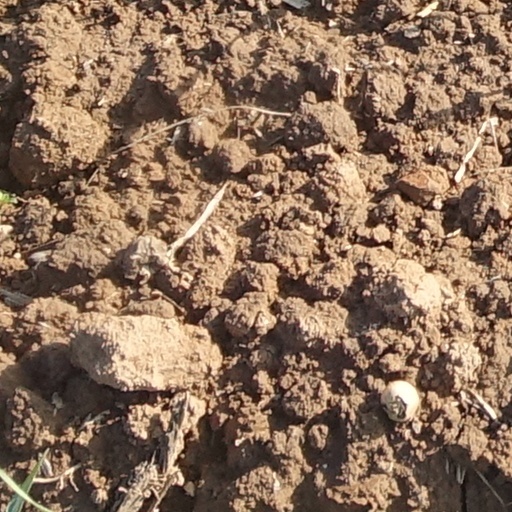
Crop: wheat